University of the People

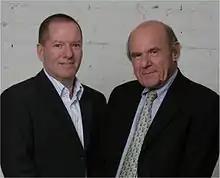
University of the People President Shai Reshef and Provost Emeritus David Cohen

Shai Reshef started the University of the People in January 2009. He was inspired by his previous attempt at building an online University in the Netherlands in the early 2000s and his experience at Cramster. The intent of the University of the People was to provide a free online alternative for students who would not be able to afford tuition at traditional institutions. The university has no campus due to its online distance learning nature; it uses a shared office in Pasadena, California as an office of admission.